Geology of Mercury

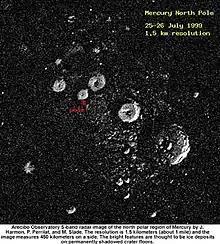
Radar image of Mercury's north pole.

Radar maps of the surface of the planet were made using the Arecibo radiotelescope. The survey was conducted with 420 kW UHF band (2.4 GHz) radio waves which allowed for a 15 km resolution. This study not only confirmed the existence of the zones of high reflectivity and depolarization, but also found a number of new areas (bringing the total to 20) and was even able to survey the poles. It has been postulated that surface ice may be responsible for these high luminosity levels, as the silicate rocks that compose most of the surface of Mercury have exactly the opposite effect on luminosity.